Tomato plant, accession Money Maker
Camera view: bottom (45 deg); turntable rotation: 120 degrees
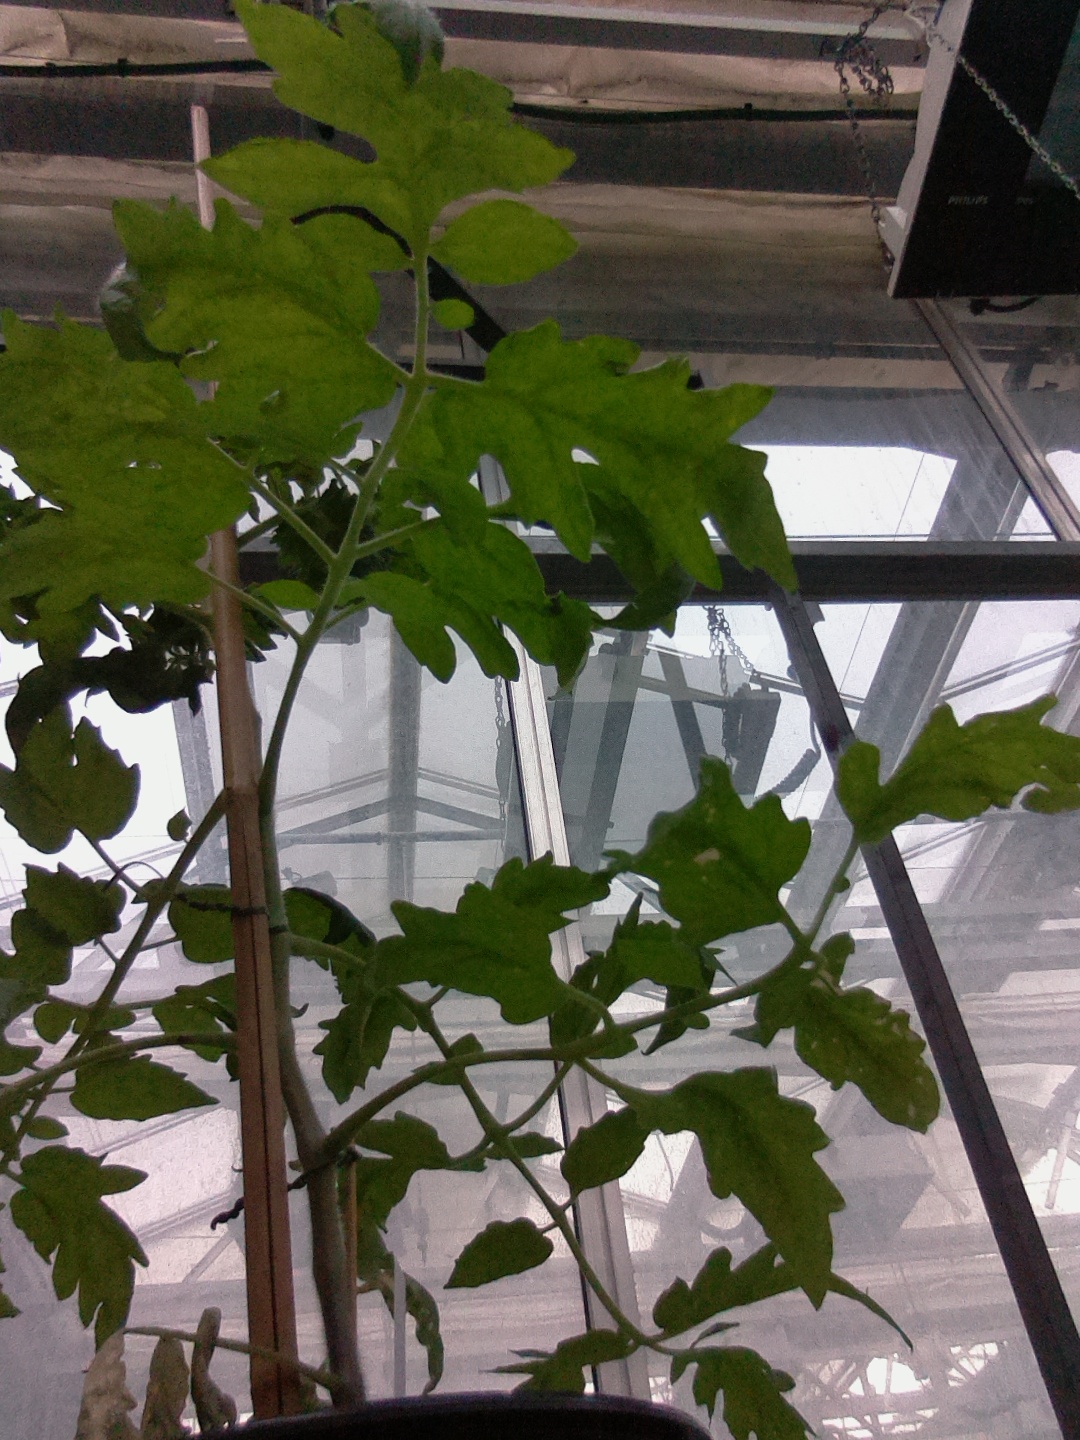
BBCH growth stage 52: 2 inflorescences visible